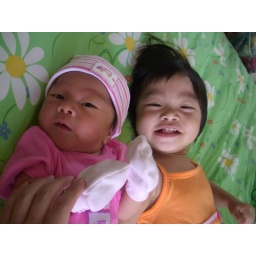
pretty in pink ... and orange